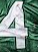
Number: 4